Taurus Millennium series

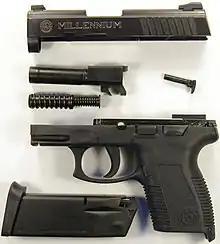
A Taurus PT145 that has been field stripped into the major components

The Millennium line was designed to contend in the civilian concealed carry firearms market, and to be sold as backup weapons for law enforcement officers.